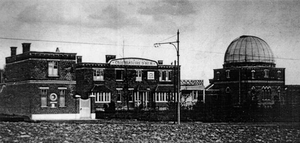
Photo de l'observatoire d'astronomie de Hem à sa création en 1909.
Robert Jonckhèere, né le 25 juillet 1888 à Roubaix et mort le 27 juin 1974 à Marseille, est un riche industriel du textile, amateur d'astronomie à ses débuts, devenu astronome professionnel, qui fut un très grand découvreur d'étoiles doubles. Tout au long de sa carrière, il aura découvert plus de 3 350 étoiles doubles.
L'observatoire de Lille est un bâtiment consacré à l'astronomie, situé impasse de l'Observatoire à Lille. Construit en 1932 par Marcel Boudin, élève de Robert Mallet-Stevens, il a été inscrit à l'inventaire des monuments historiques en 2001.